Answer in natural language. How many Beds are visible in the scene? Choose between the following options: 4, 0, 1, 2 or 3
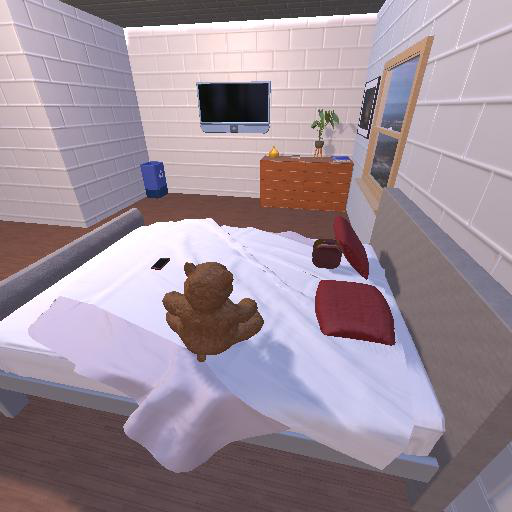
<answer>1</answer>